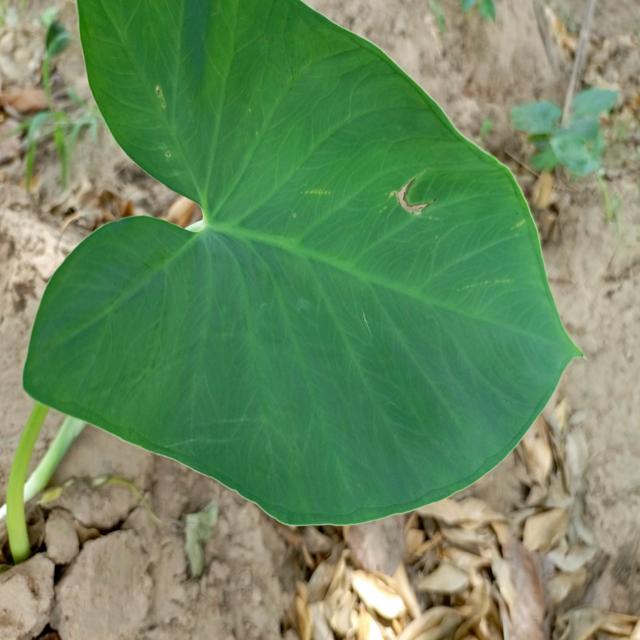
Label: Early_Blight